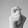
ASL letter: X